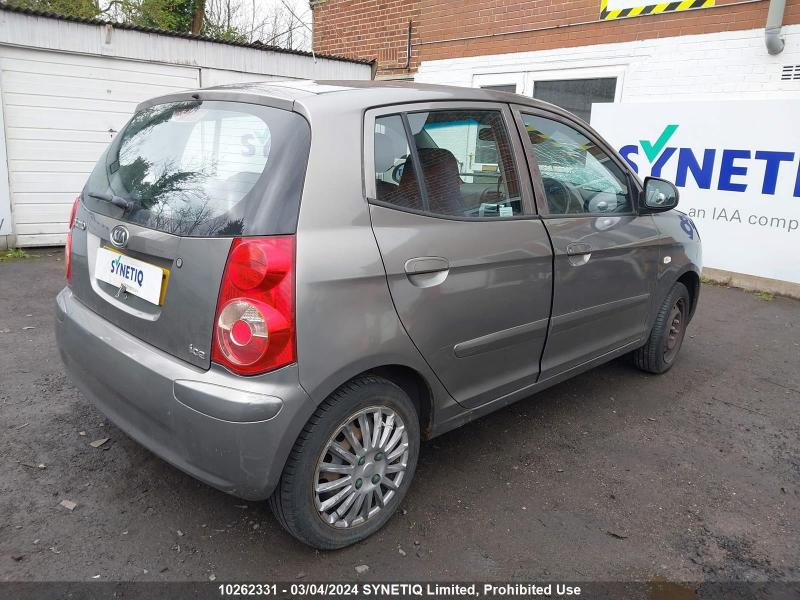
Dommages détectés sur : pare-choc arrière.
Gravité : mineur